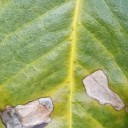
Label: Miner